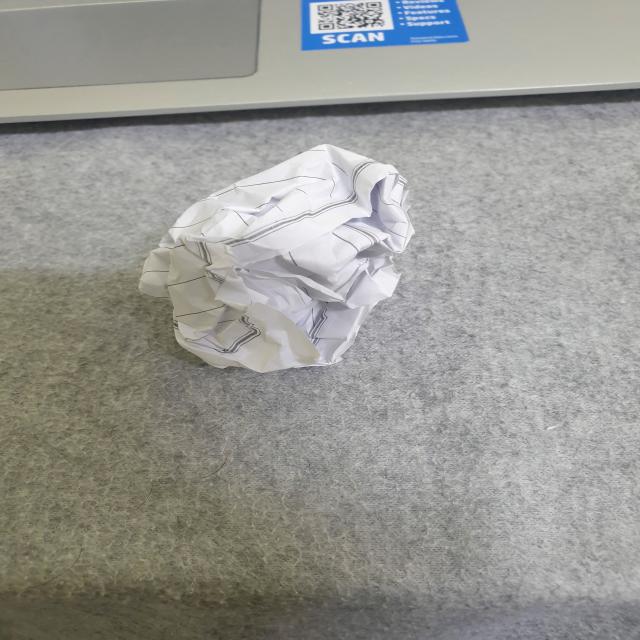
Label: tissues